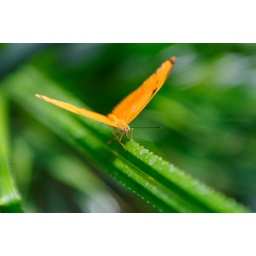
seen in the butterfly house at the botanical garden of Amsterdam (built 1638)